Miyoshi, Tokushima

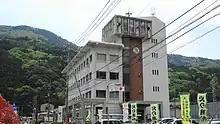
Miyoshi City Hall

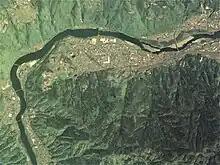
Aerial view of Ikeda district of Miyoshi

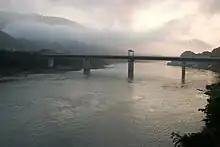
Yoshino River in Miyoshi

Miyoshi is located in the western part of Tokushima Prefecture and is the largest municipality on the island of Shikoku, accounting for 1/6 of the prefecture's geographic area. However, it is a very mountainous area with only 13% considered habitable. The Shikoku Mountains have many steep slopes and are subject to landslides and rockfalls. Traditional steep slope farming methods are used to prevent soil erosion. The Hashikura Prefectural Natural Park spans the border between Miyoshi and Higashimiyoshi.